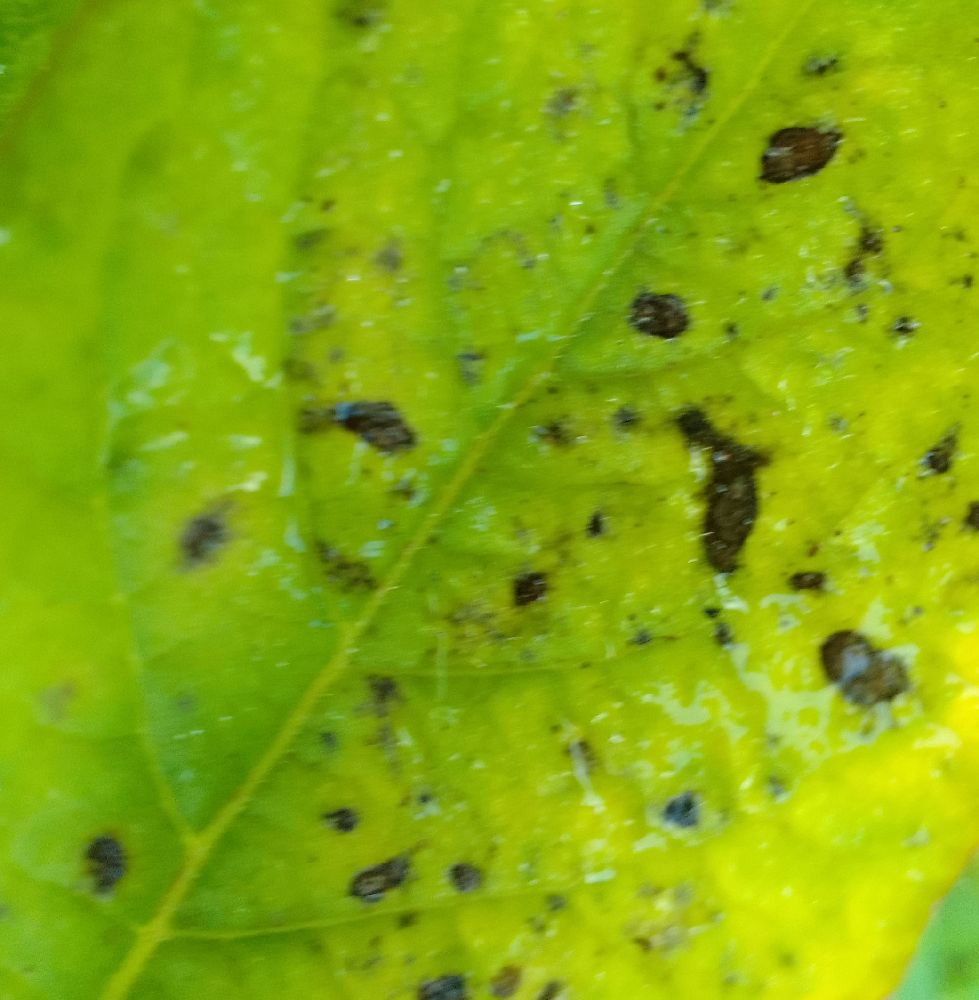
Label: Early blight